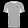
Label: T - shirt / top